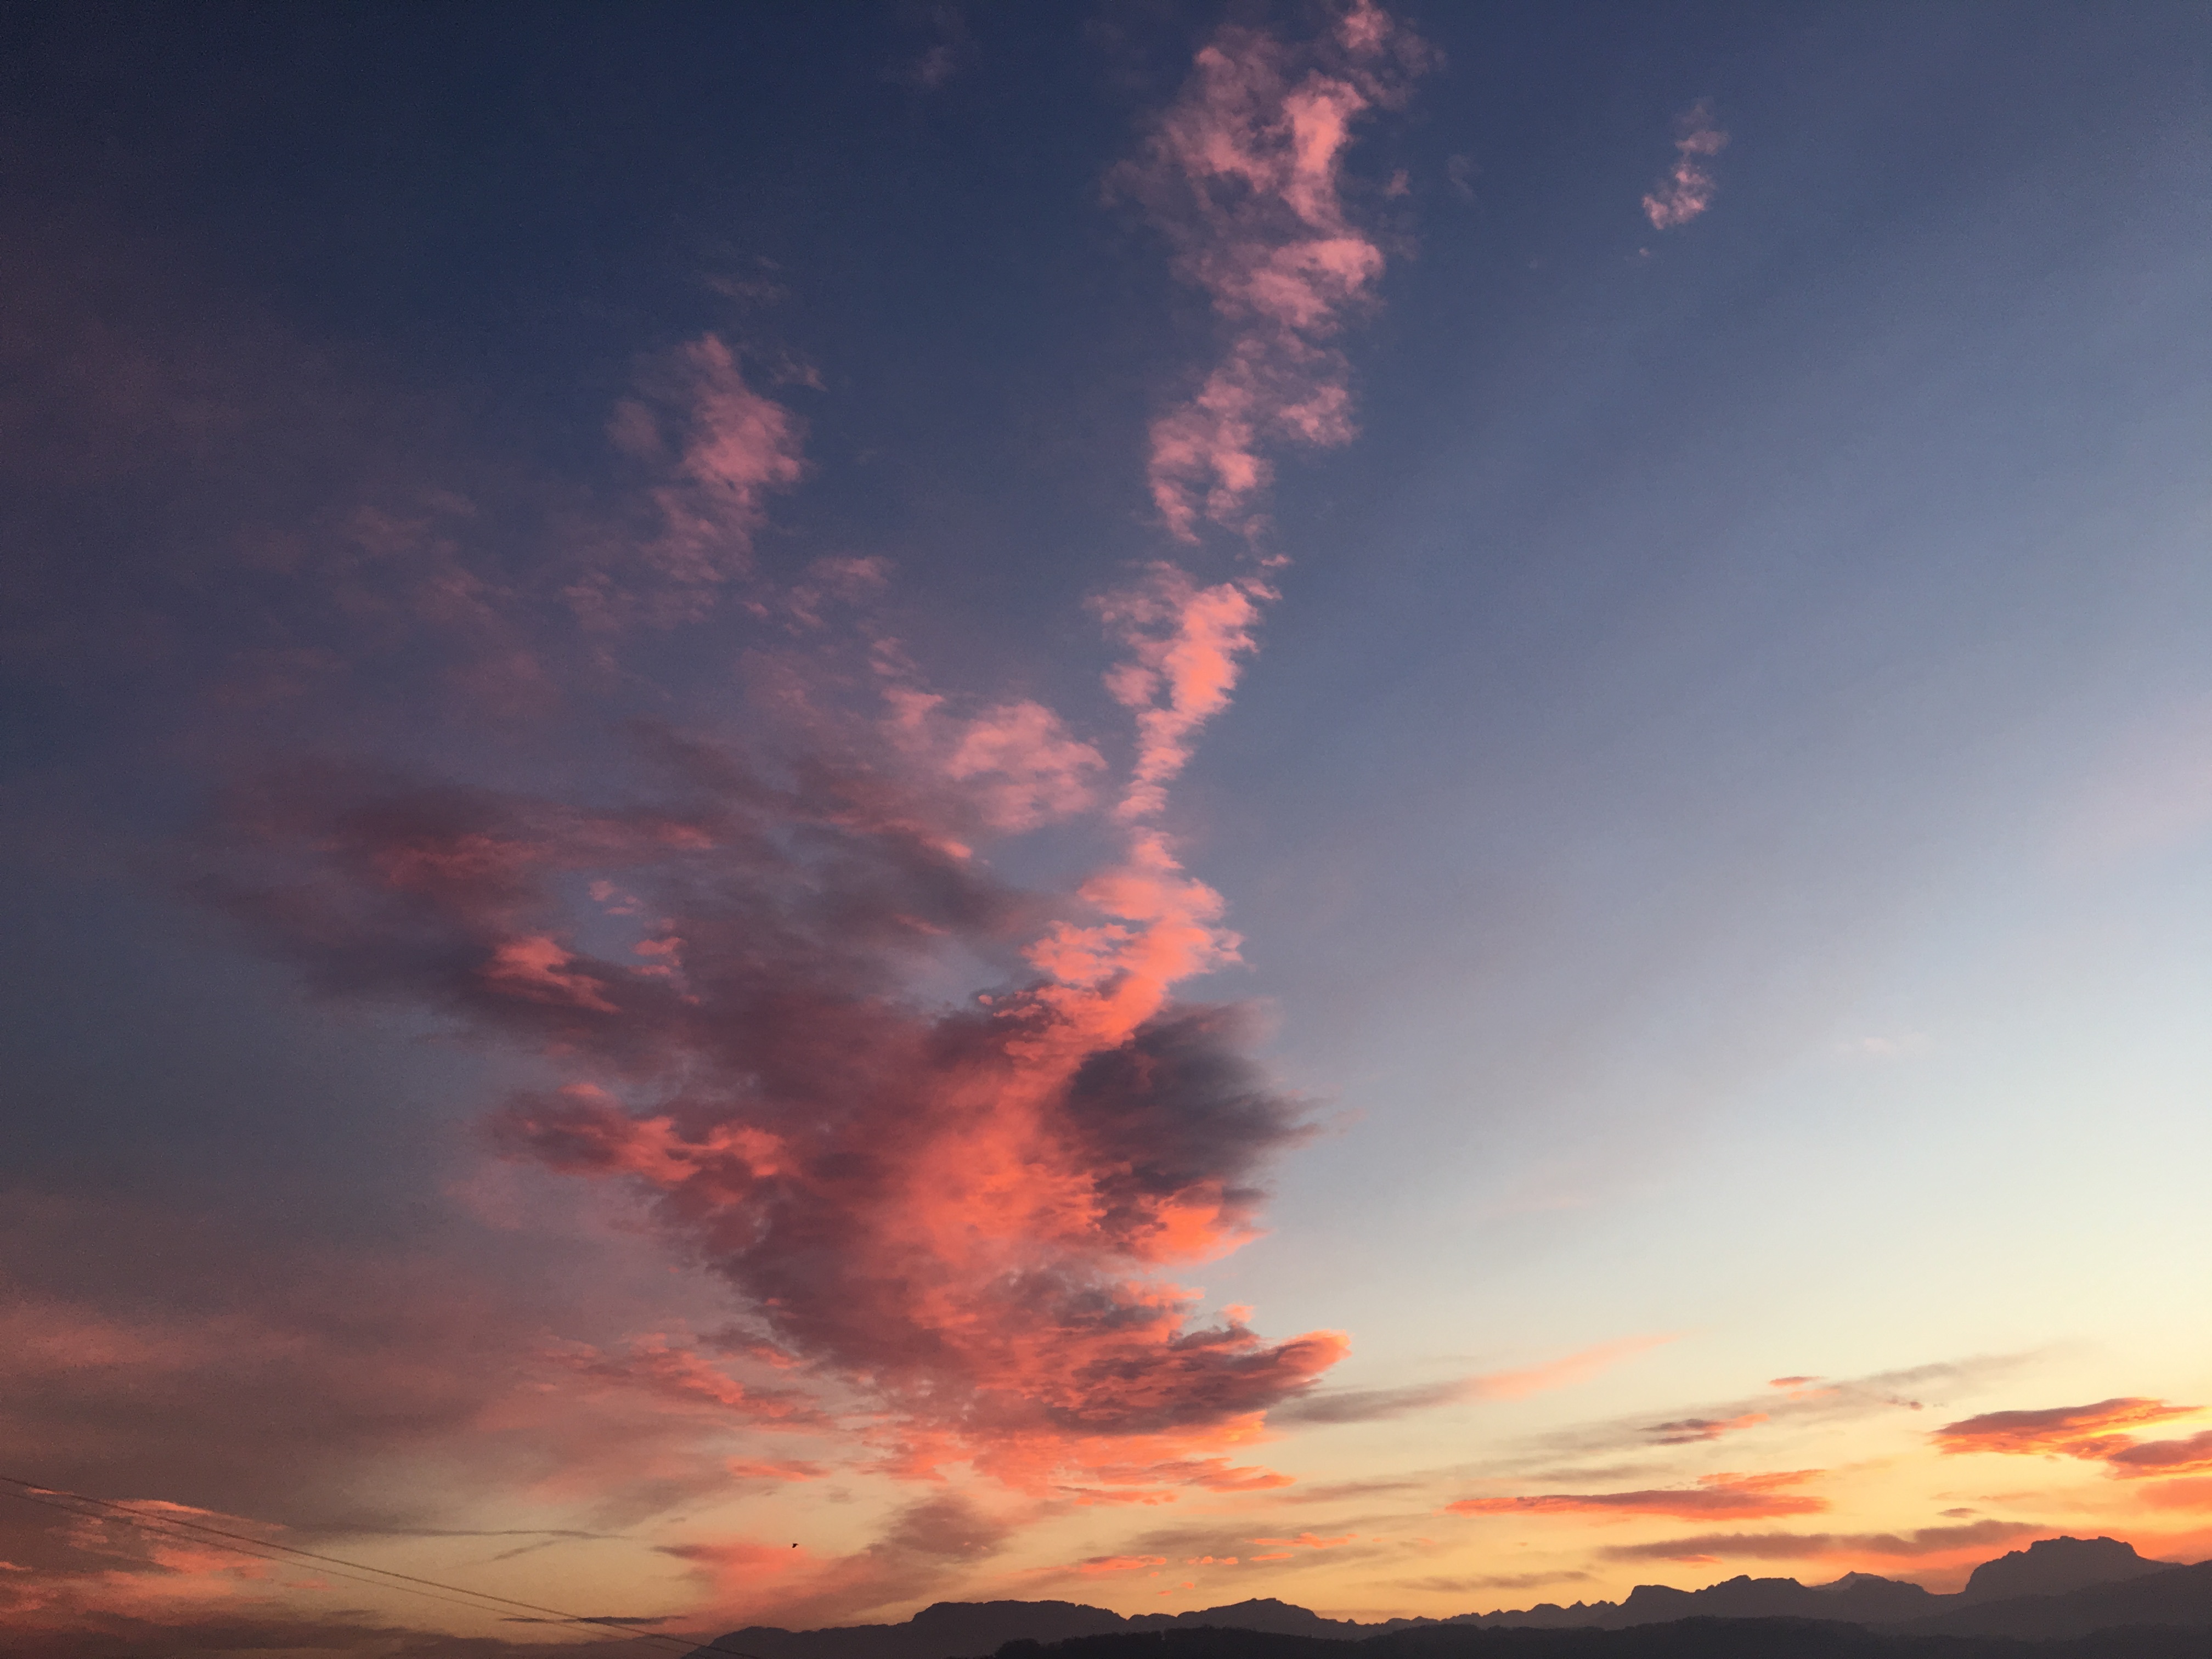
horizon, cloud, sky, sun, sunrise, sunset, sunlight, morning, dawn, atmosphere, dusk, evening, afterglow, meteorological phenomenon, red sky at morning